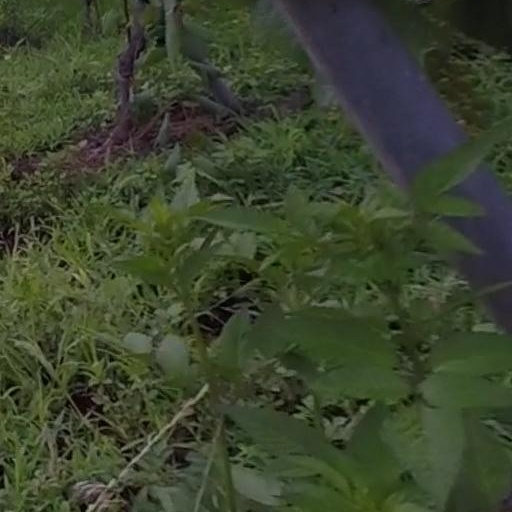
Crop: grape